Zach Veach

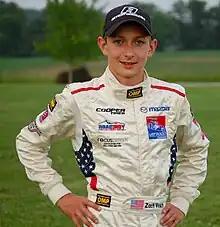
Veach in 2010

In his first year as a driver in the U.S. F2000 National Championship for Andretti Autosport, Veach had 10 top-five finishes and four podium results. Despite entering the series after the season-opener (St. Pete) and therefore missing out on two rounds of race points, he managed to finish fifth in the driver championship point standings. His performances also contributed to Andretti Autosport securing the team championship for the 2010 season. He was also named a semi-finalist for Sports Illustrated's annual Sports Kid of the Year award.